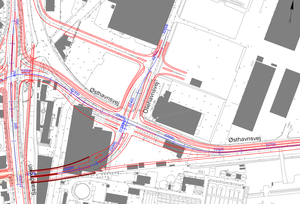
Østhavnsvej / Marselistunnelen
En skitse til hvordan den nye Marselistunnel kan forbindes med Oliehavnsvej og Østhavnsvej.[4]
Østhavnsvej er en hovedfærdselsåre på Aarhus Havn, der forbinder Sydhavnsgade, Oliehavnsvej og Marselis Boulevard med Østhavnen.